Angelo and Ettore Rossetti

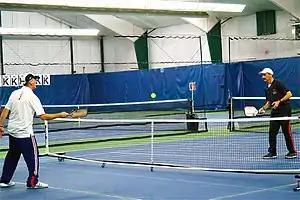

Angelo and Ettore Rossetti are identical twin brothers from Connecticut known for setting three Guinness World Records in racket sports.